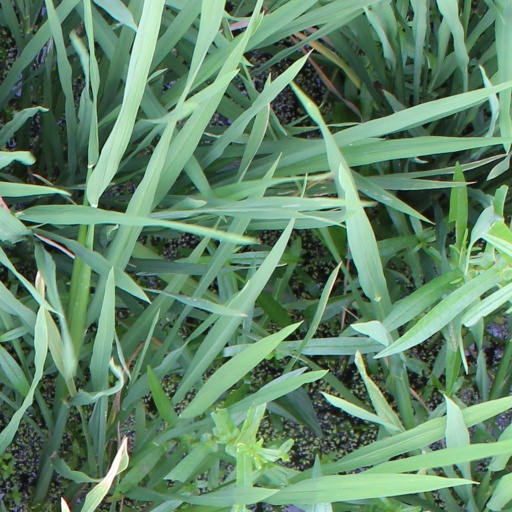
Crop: rice